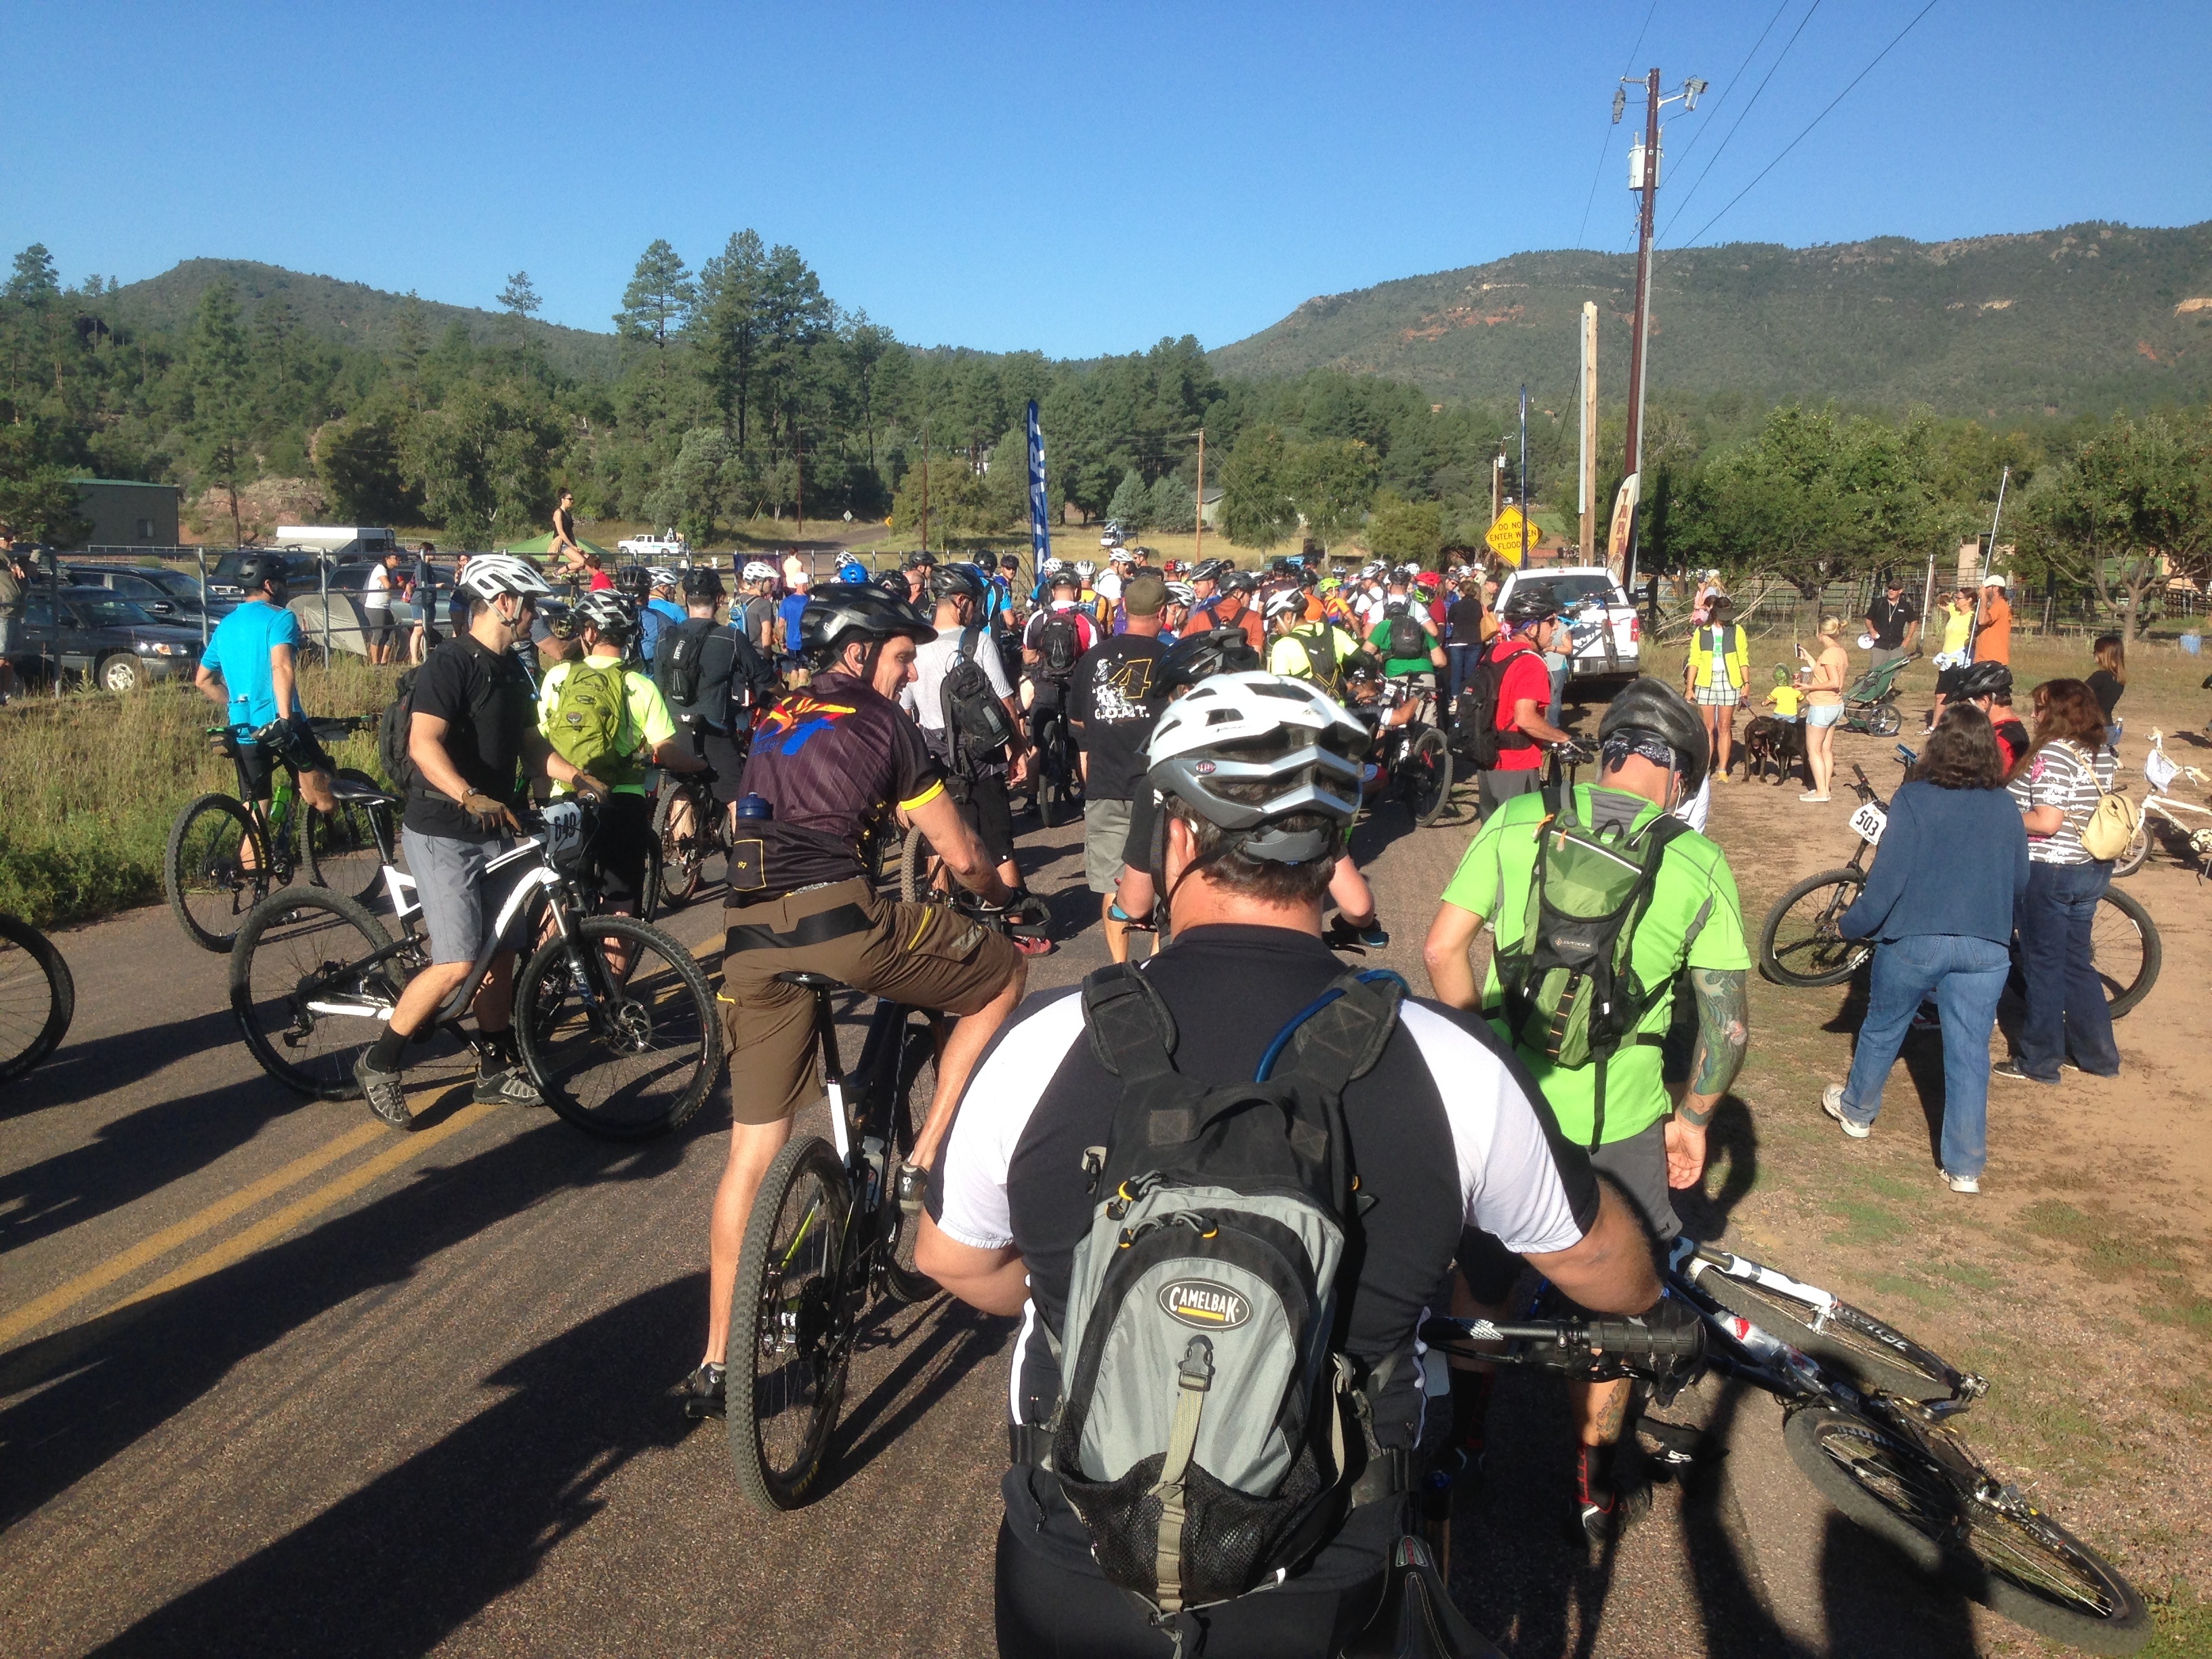
bicycle, vehicle, mountain bike, cycling, race, sports, racing, tours, motorcycling, road cycling, outdoor recreation, cycle sport, bicycle racing, endurance sports, road bicycle racing, duathlon